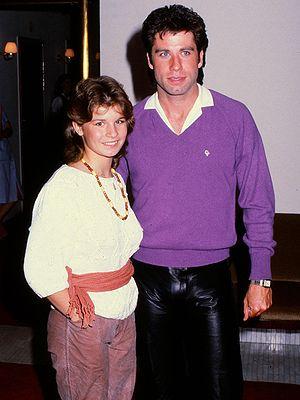
Carola Häggkvist, plus connue sous le simple nom de Carola, au civil Carola Maria Söörgaard Häggkvist, est une chanteuse suédoise ayant remporté l'Eurovision 1991.